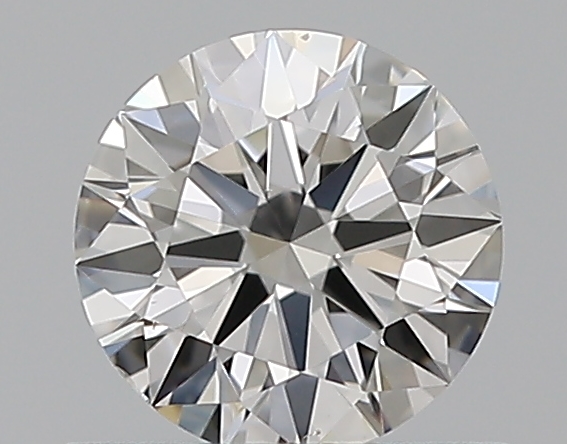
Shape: round
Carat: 0.5
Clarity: VS2
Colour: F
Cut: EX
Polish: EX
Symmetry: EX
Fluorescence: N
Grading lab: GIA
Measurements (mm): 5.12 x 5.15 x 3.08